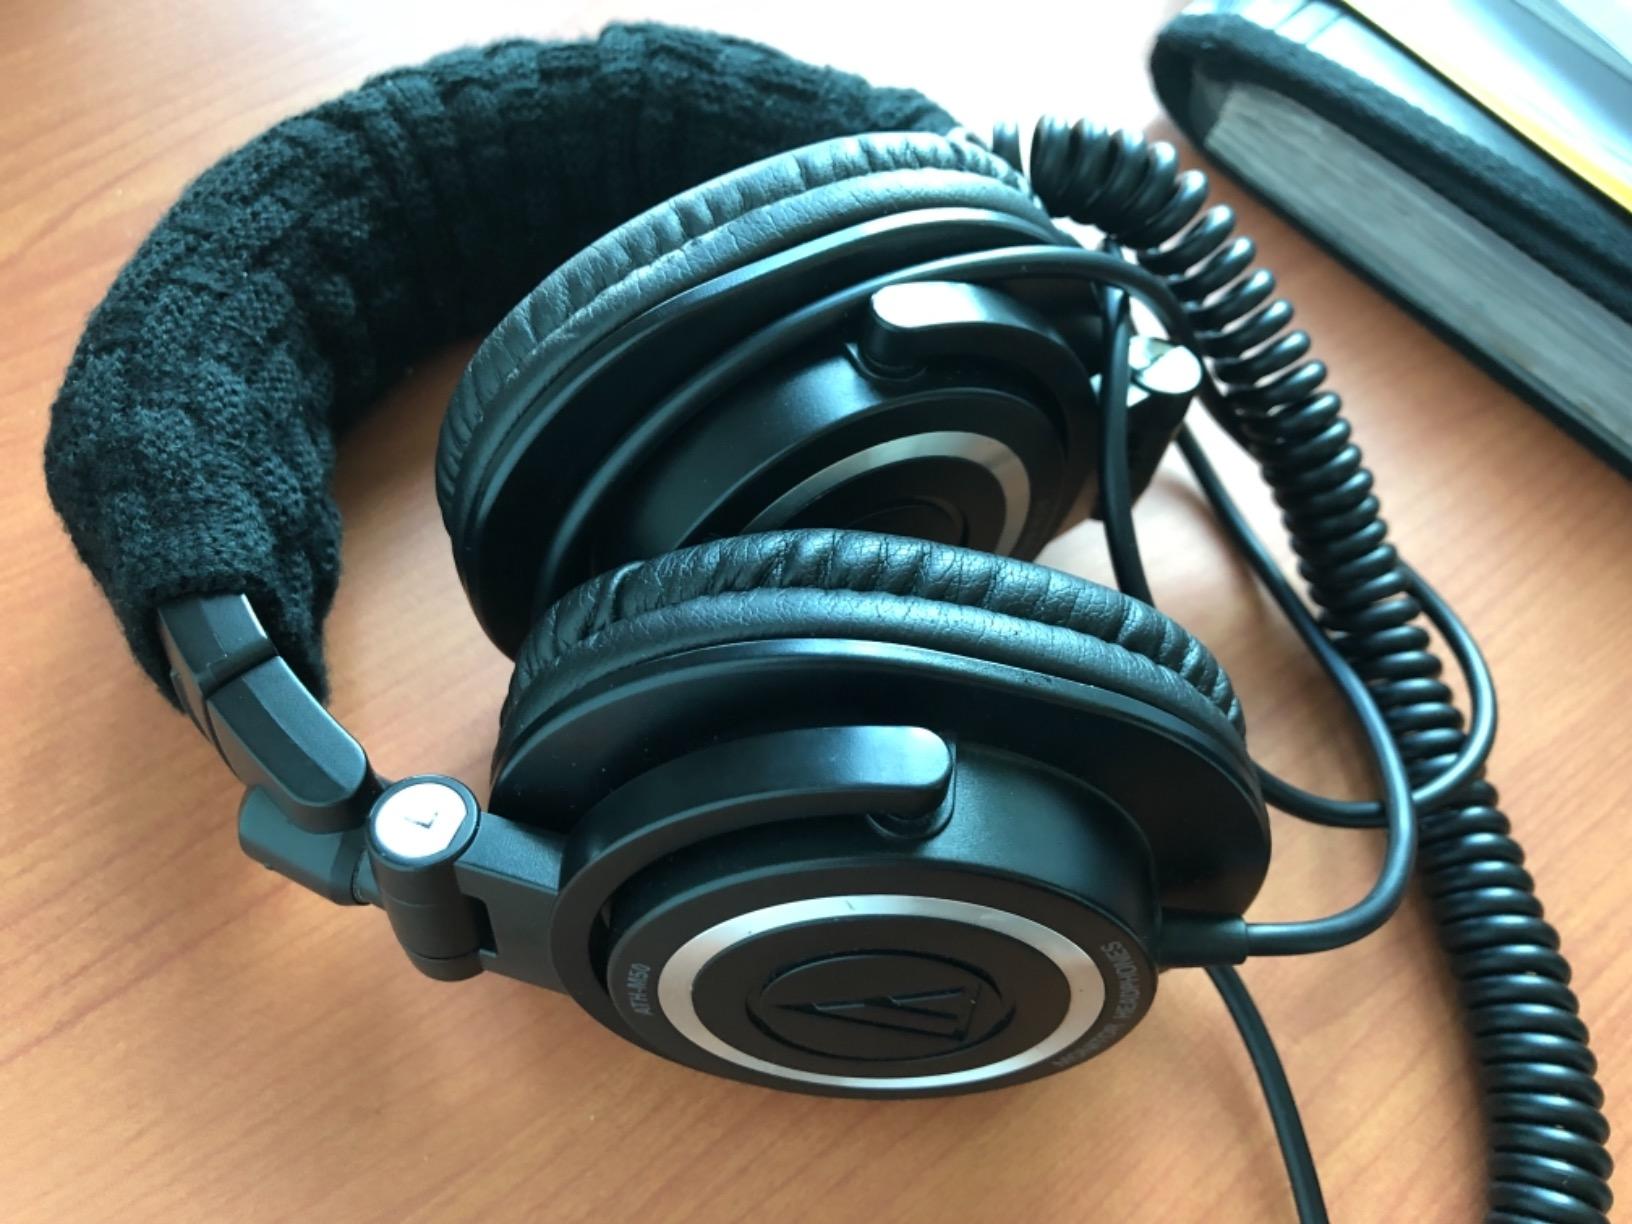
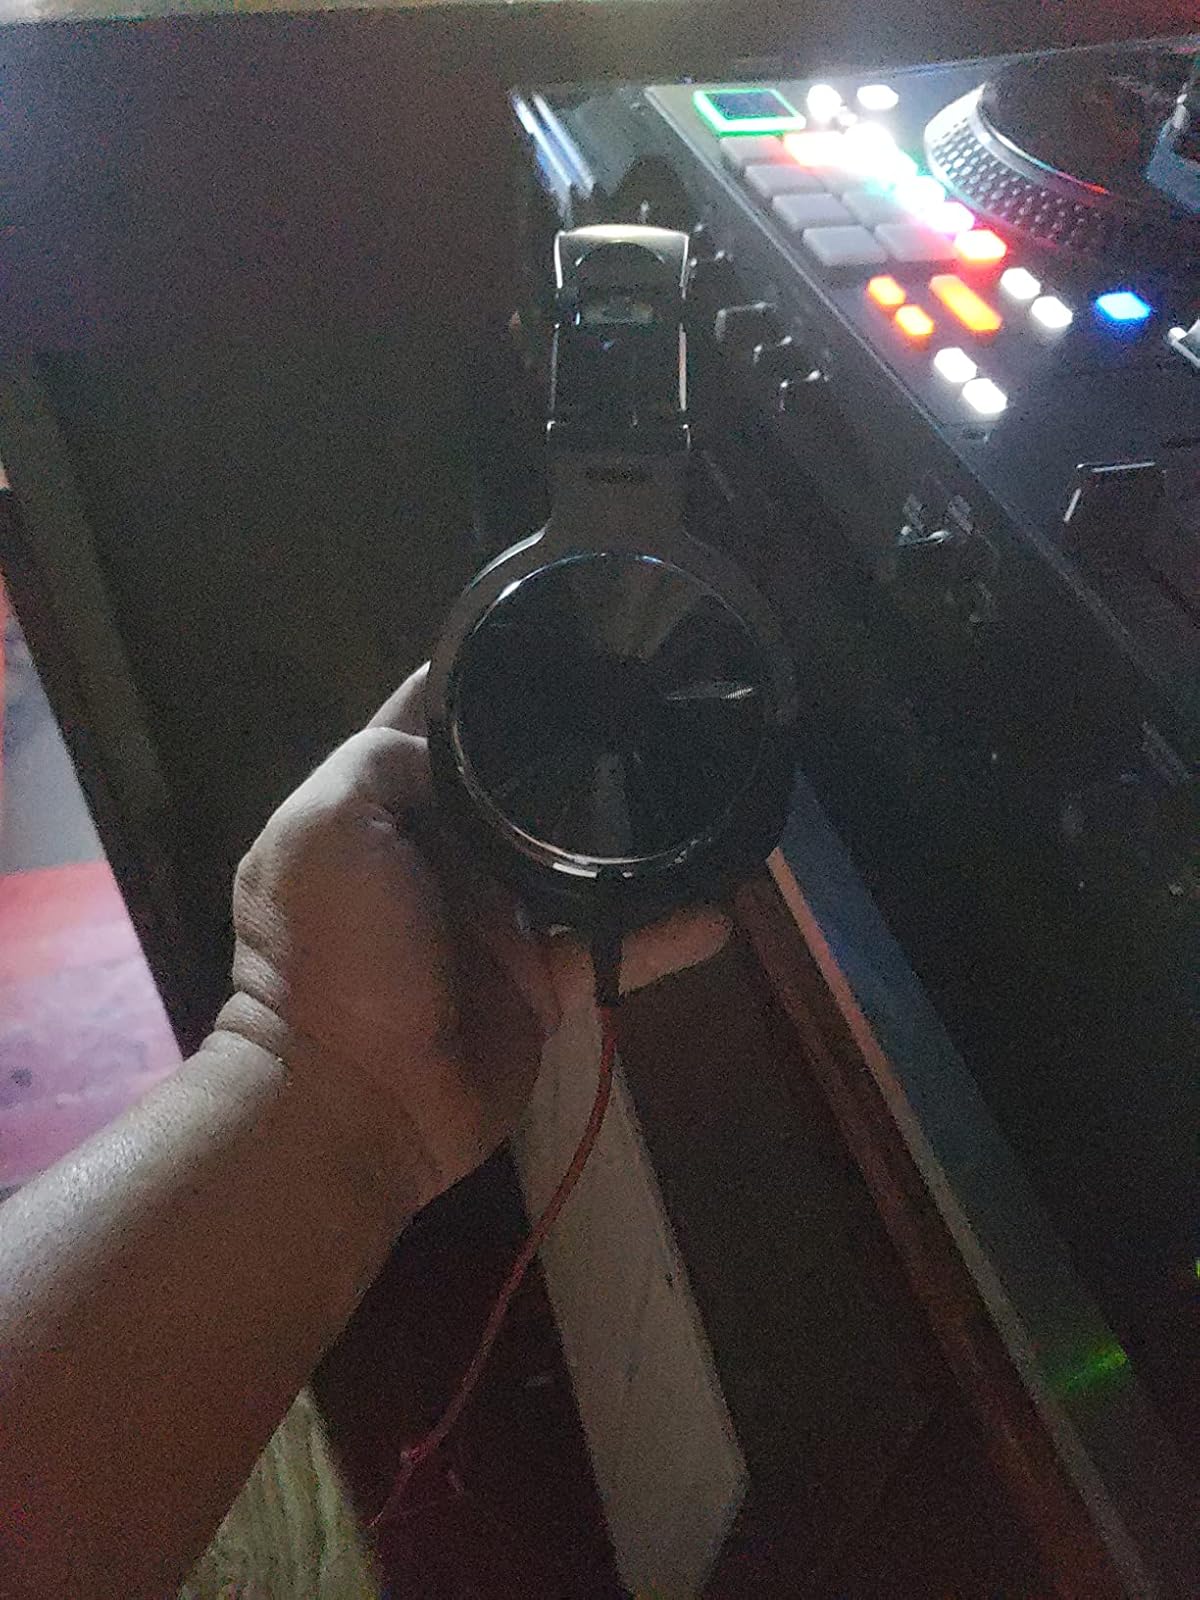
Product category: headphones
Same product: no